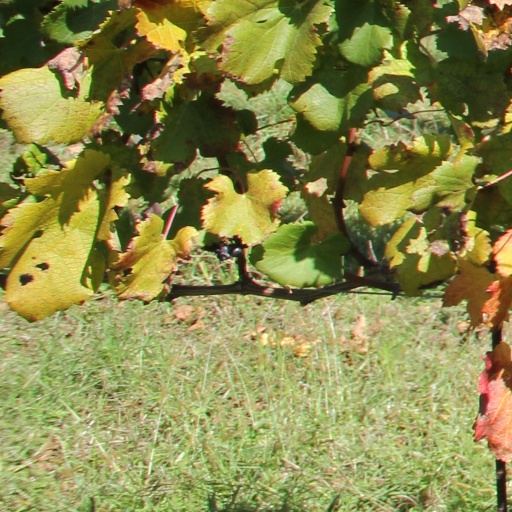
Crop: grape